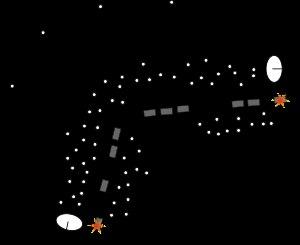
L'opération Camargue fut l'une des plus importantes opérations du corps expéditionnaire français en Extrême-Orient et de l'armée nationale vietnamienne lors de la guerre d'Indochine. Elle a eu lieu du 28 juillet au 10 août 1953. Des bataillons de chars français, des unités parachutistes et des troupes débarquées par des péniches sur la côte du centre de l'Annam, au Vietnam actuel, ont tenté de refouler les forces communistes du Việt Minh de la stratégique route nationale 1A.